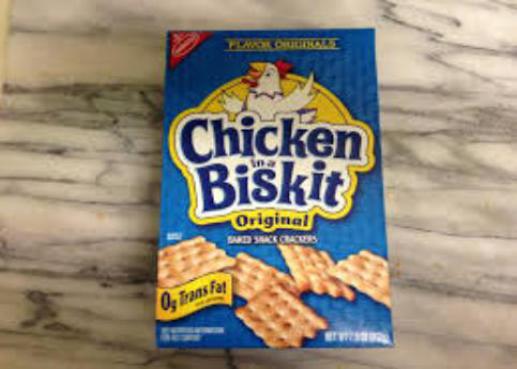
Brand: chicken in a biskit
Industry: Food